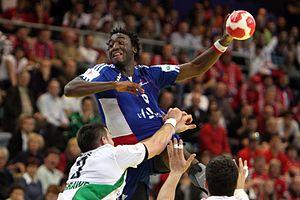
Luc Abalo, né le 6 septembre 1984 à Ivry-sur-Seine, est un joueur français de handball, évoluant aux postes d'ailier droit et parfois d'arrière droit. Il évolue en équipe de France depuis 2005, et compte donc à son palmarès trois titres européens, trois titres mondiaux et deux médailles d'or olympiques. Il évolue depuis 2020 avec le club norvégien du Elverum Handball.